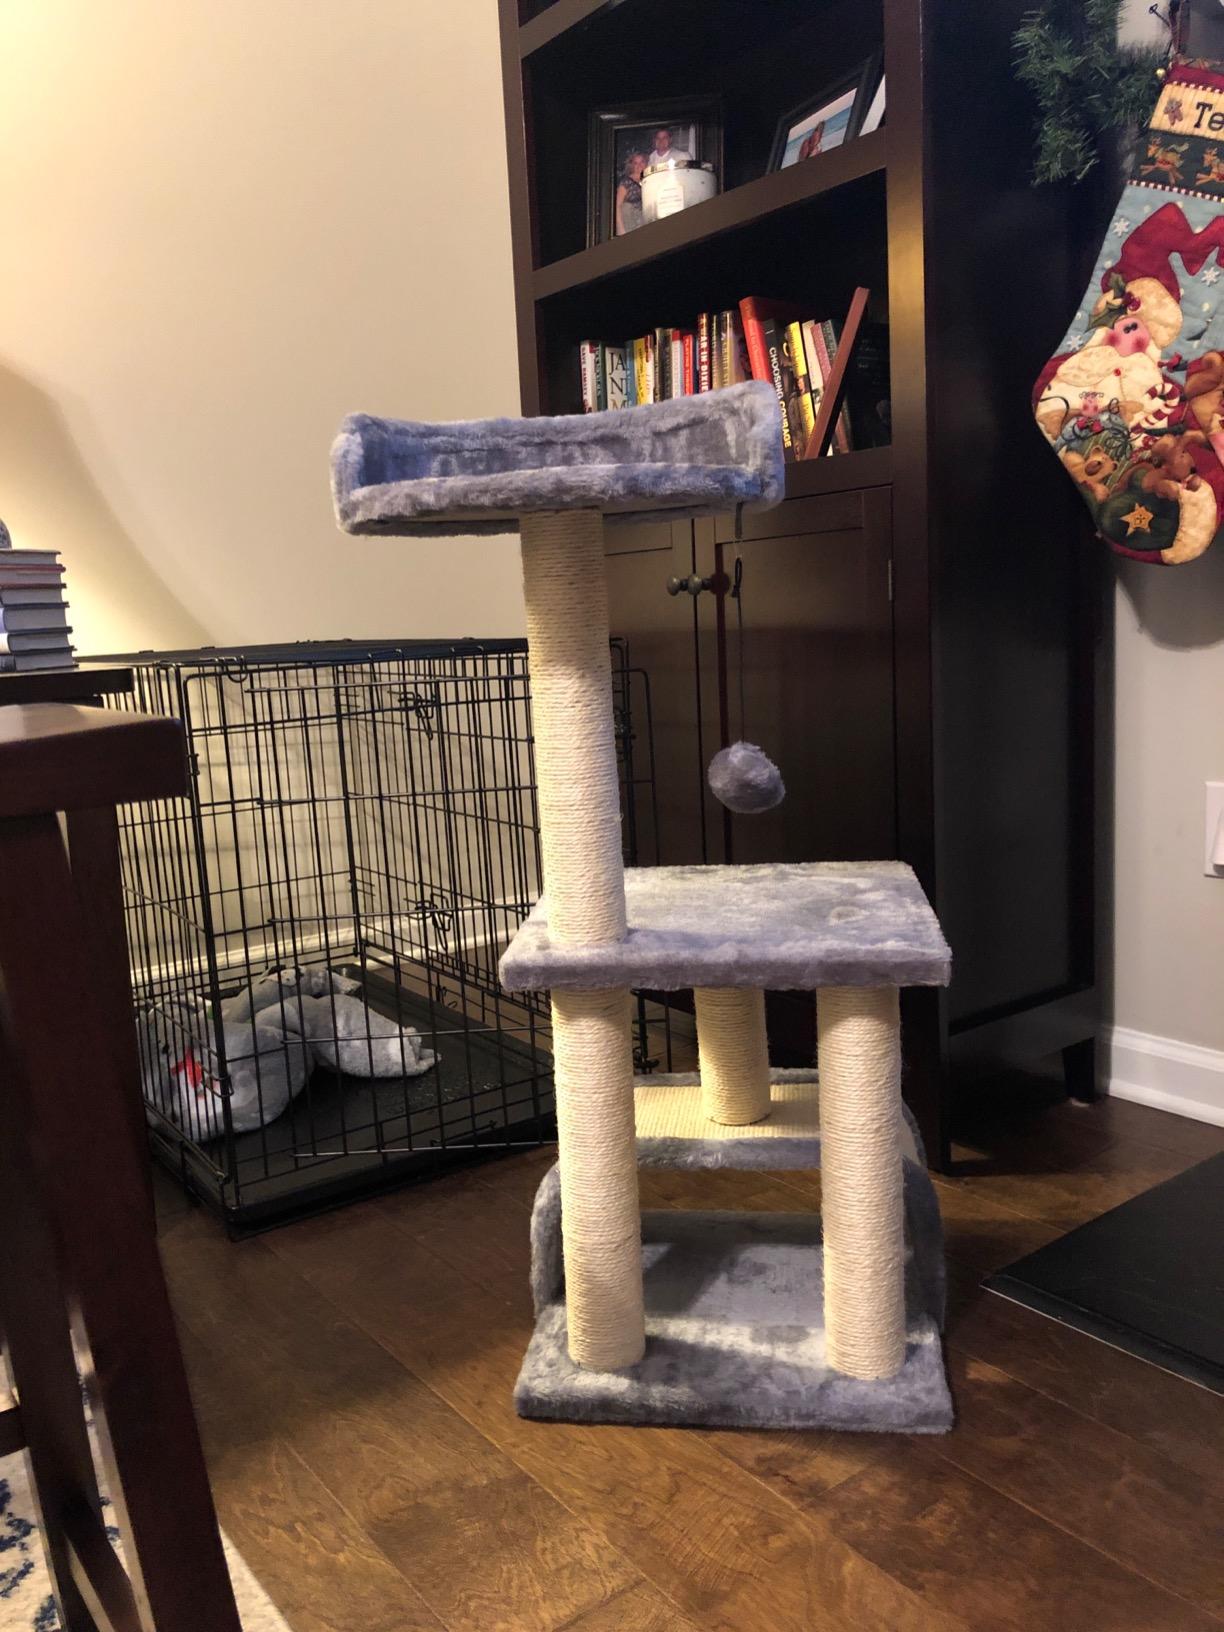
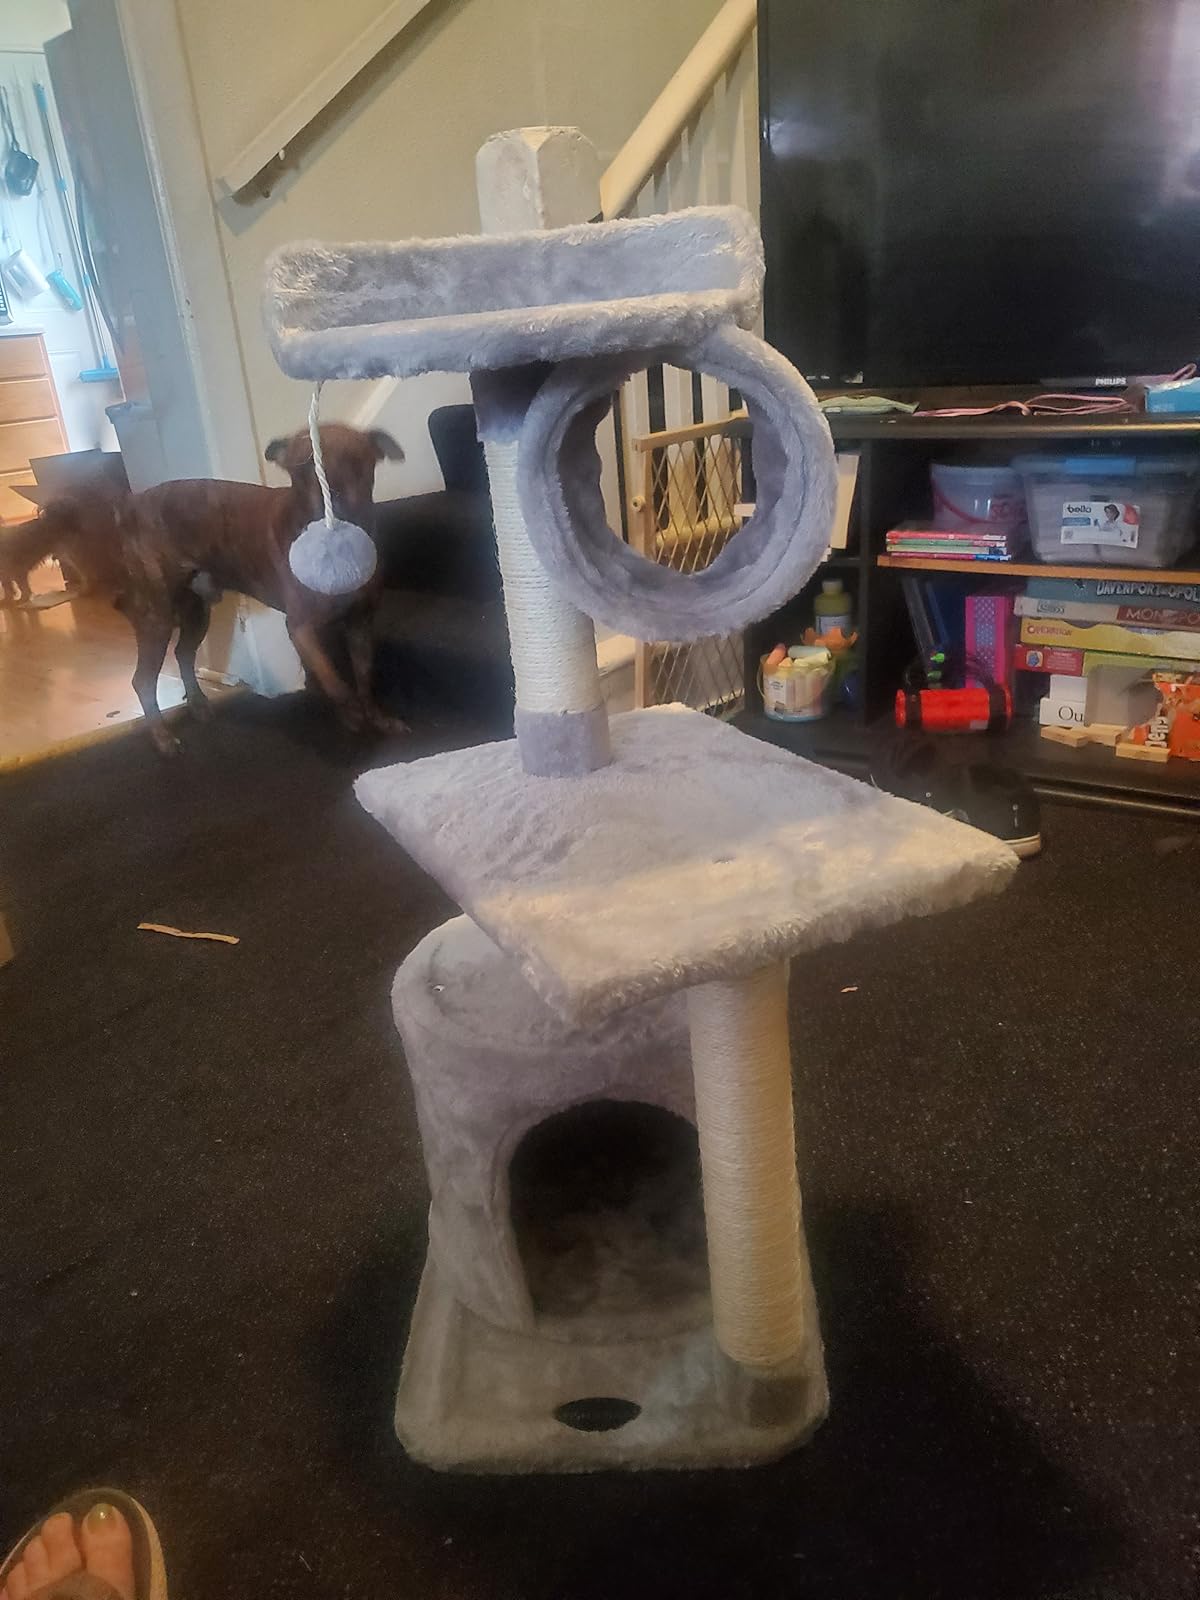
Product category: items_cat tree
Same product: no